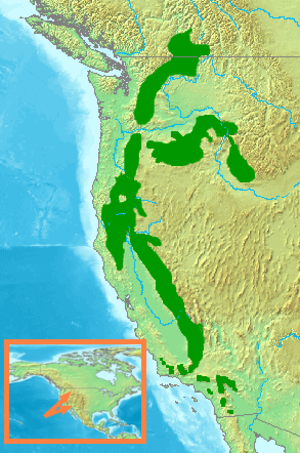
Cette liste des oiseaux au Canada provient de Bird Checklists of the World en date du mois de juillet 2018.